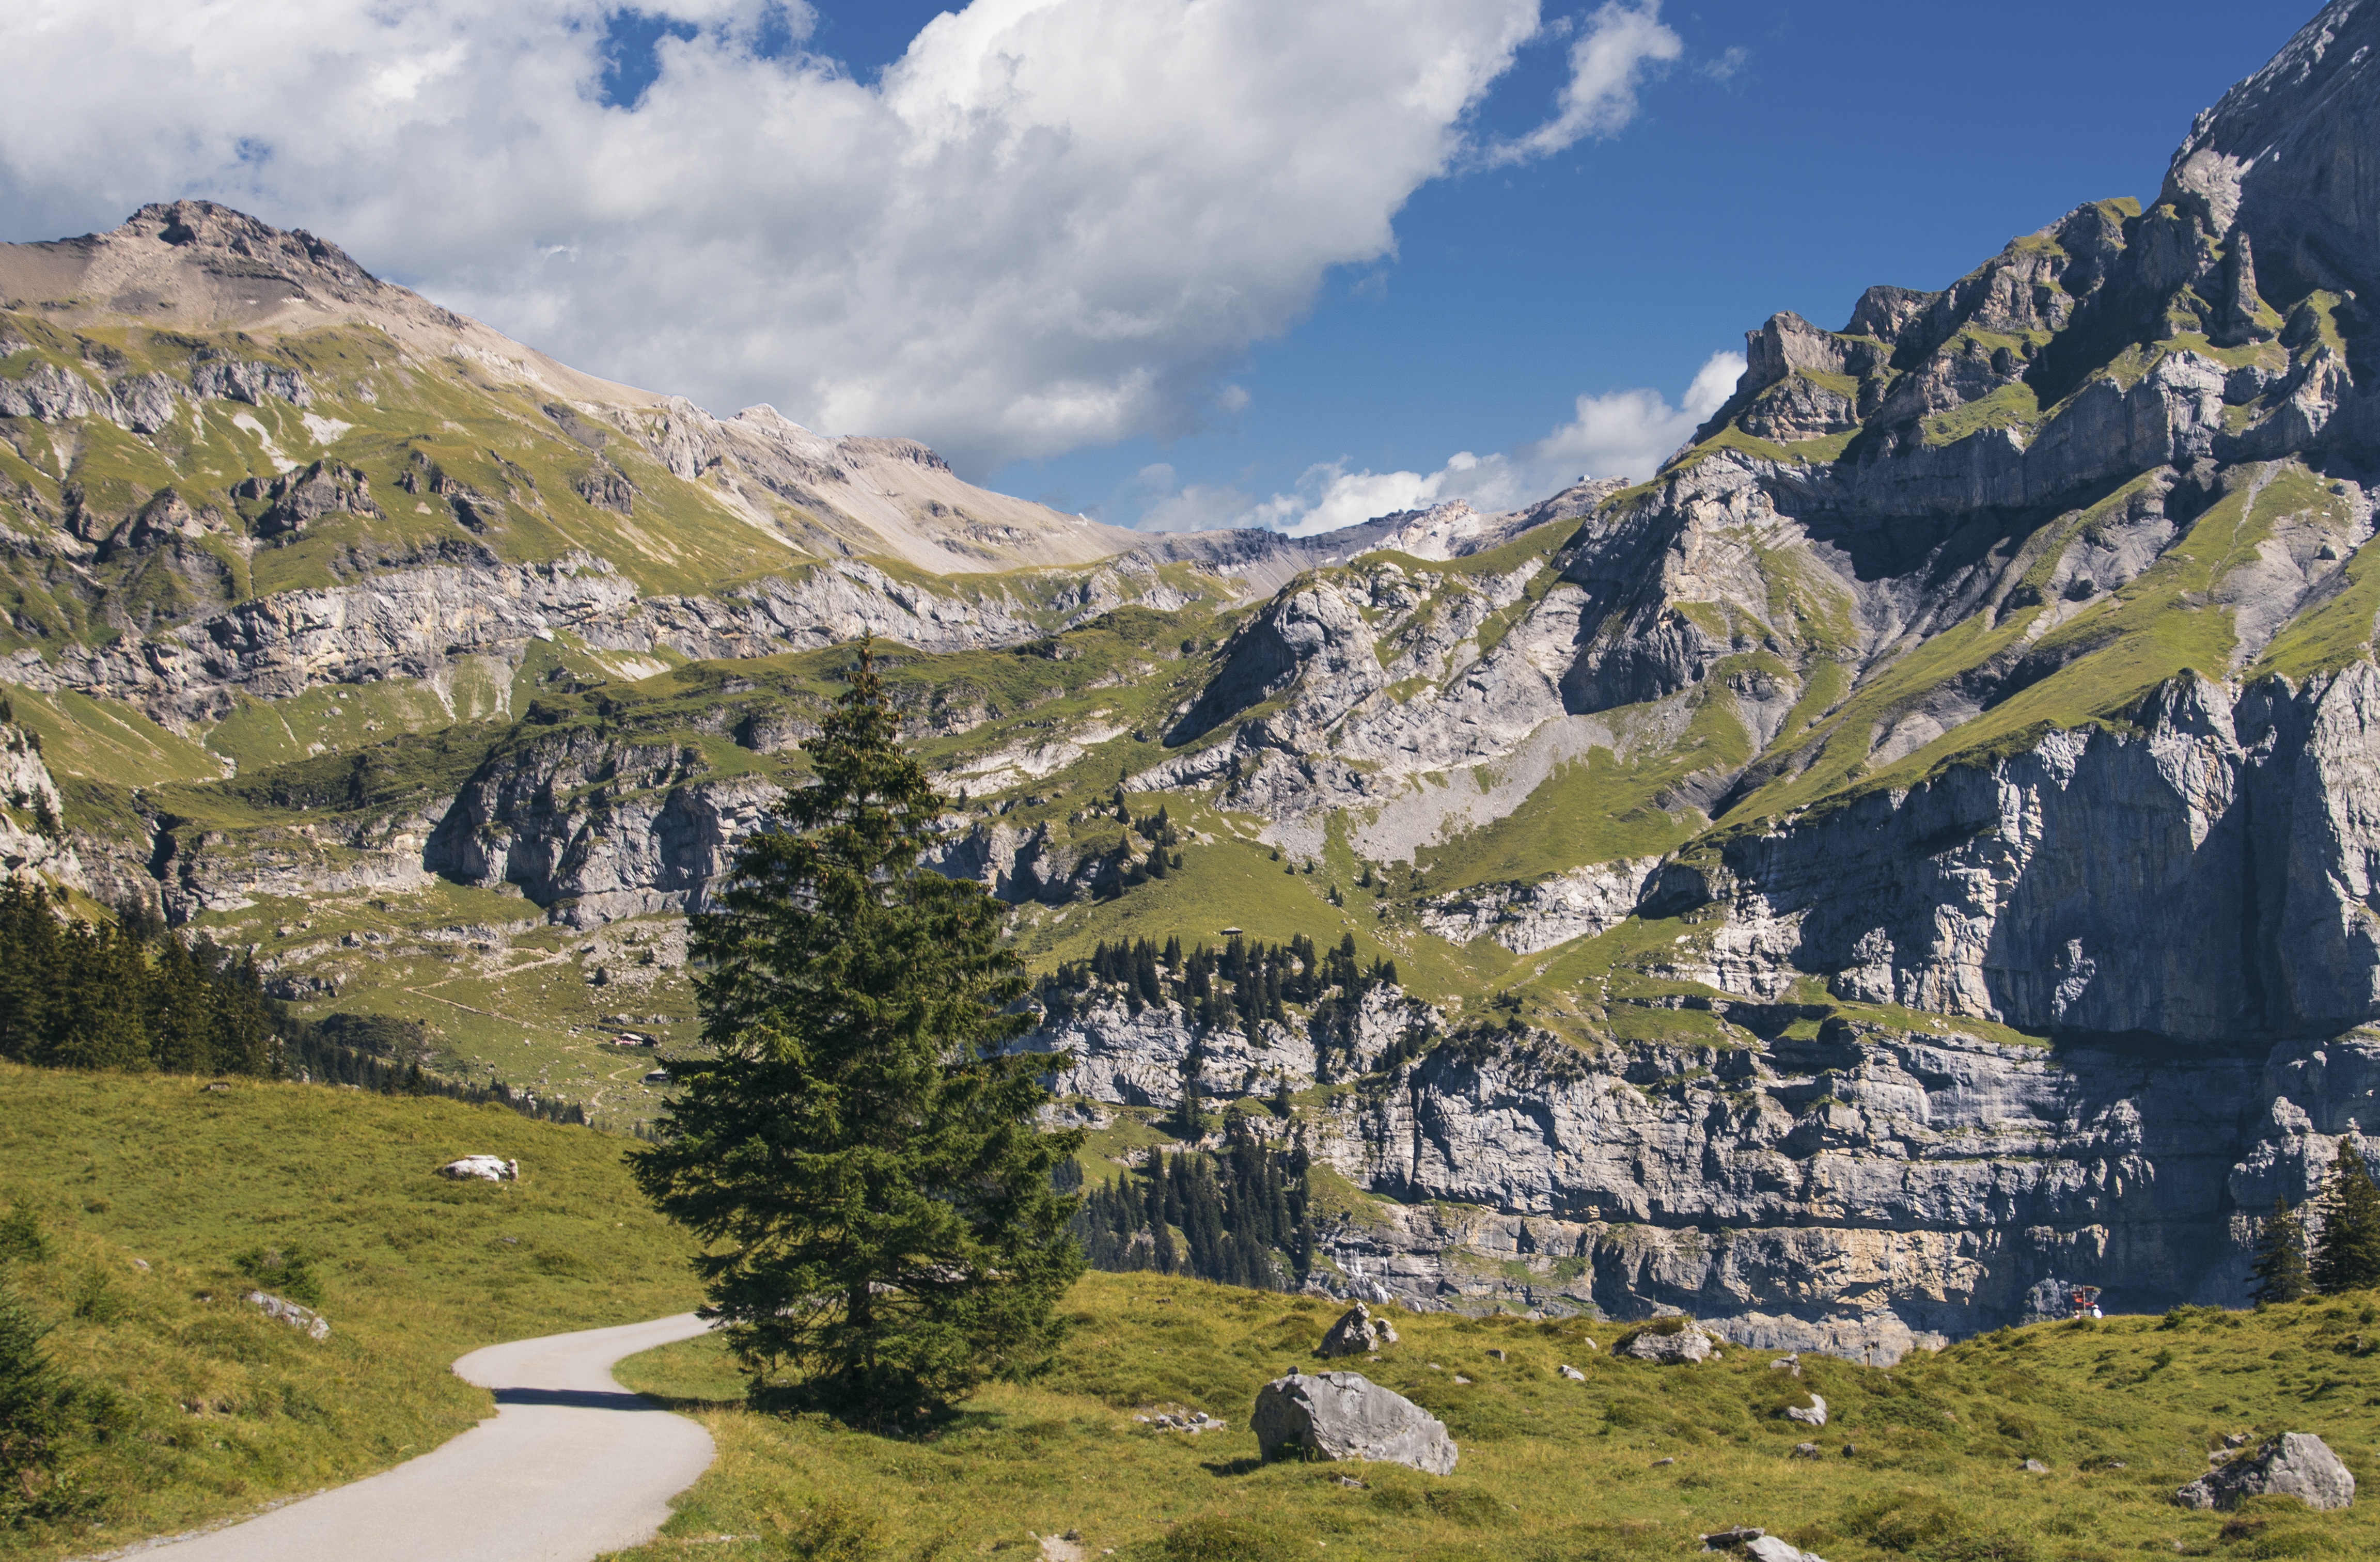
landscape, nature, wilderness, walking, mountain, hiking, trail, meadow, lake, adventure, valley, mountain range, alpine, fjord, fir, ridge, mountains, alps, backpacking, outlook, plateau, switzerland, fell, cirque, away, landform, mountain hiking, lake oeschinen, mountain pass, geographical feature, mountainous landforms